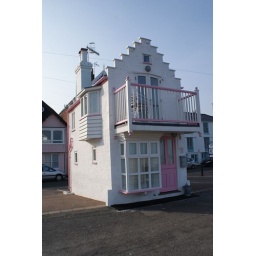
Strange house right in the middle of a car park...